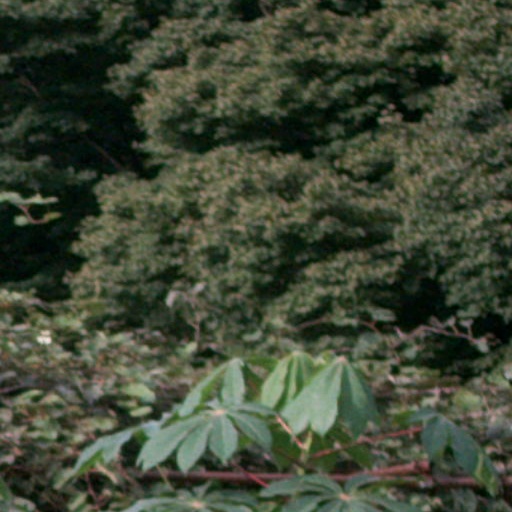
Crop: cassava